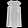
Label: Dress